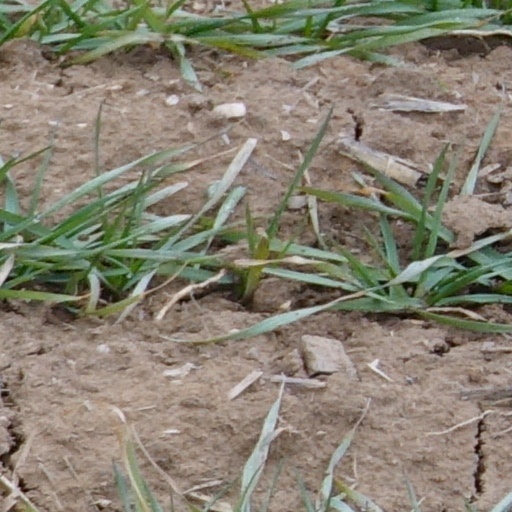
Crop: wheat